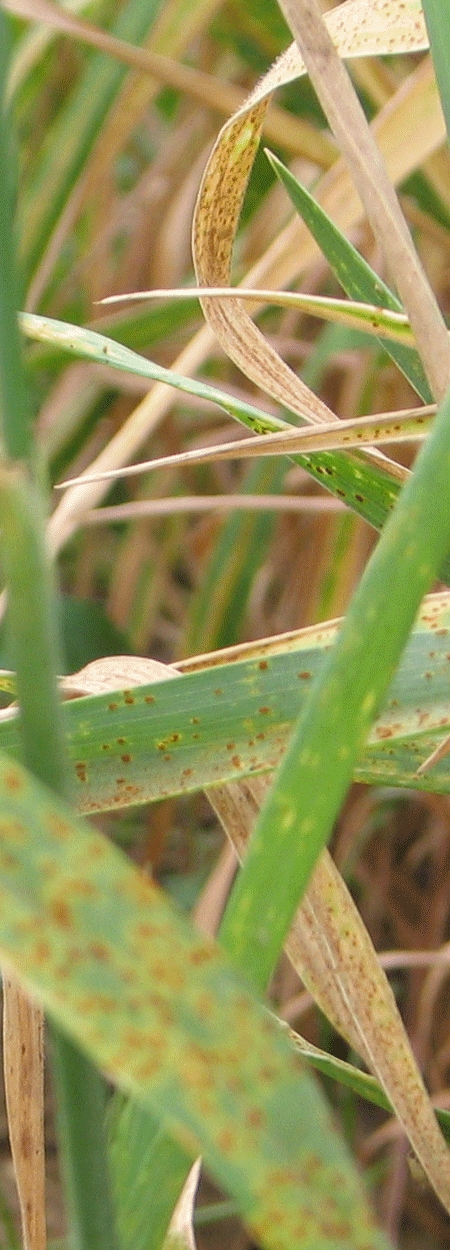
Label: Wheat___Brown_Rust